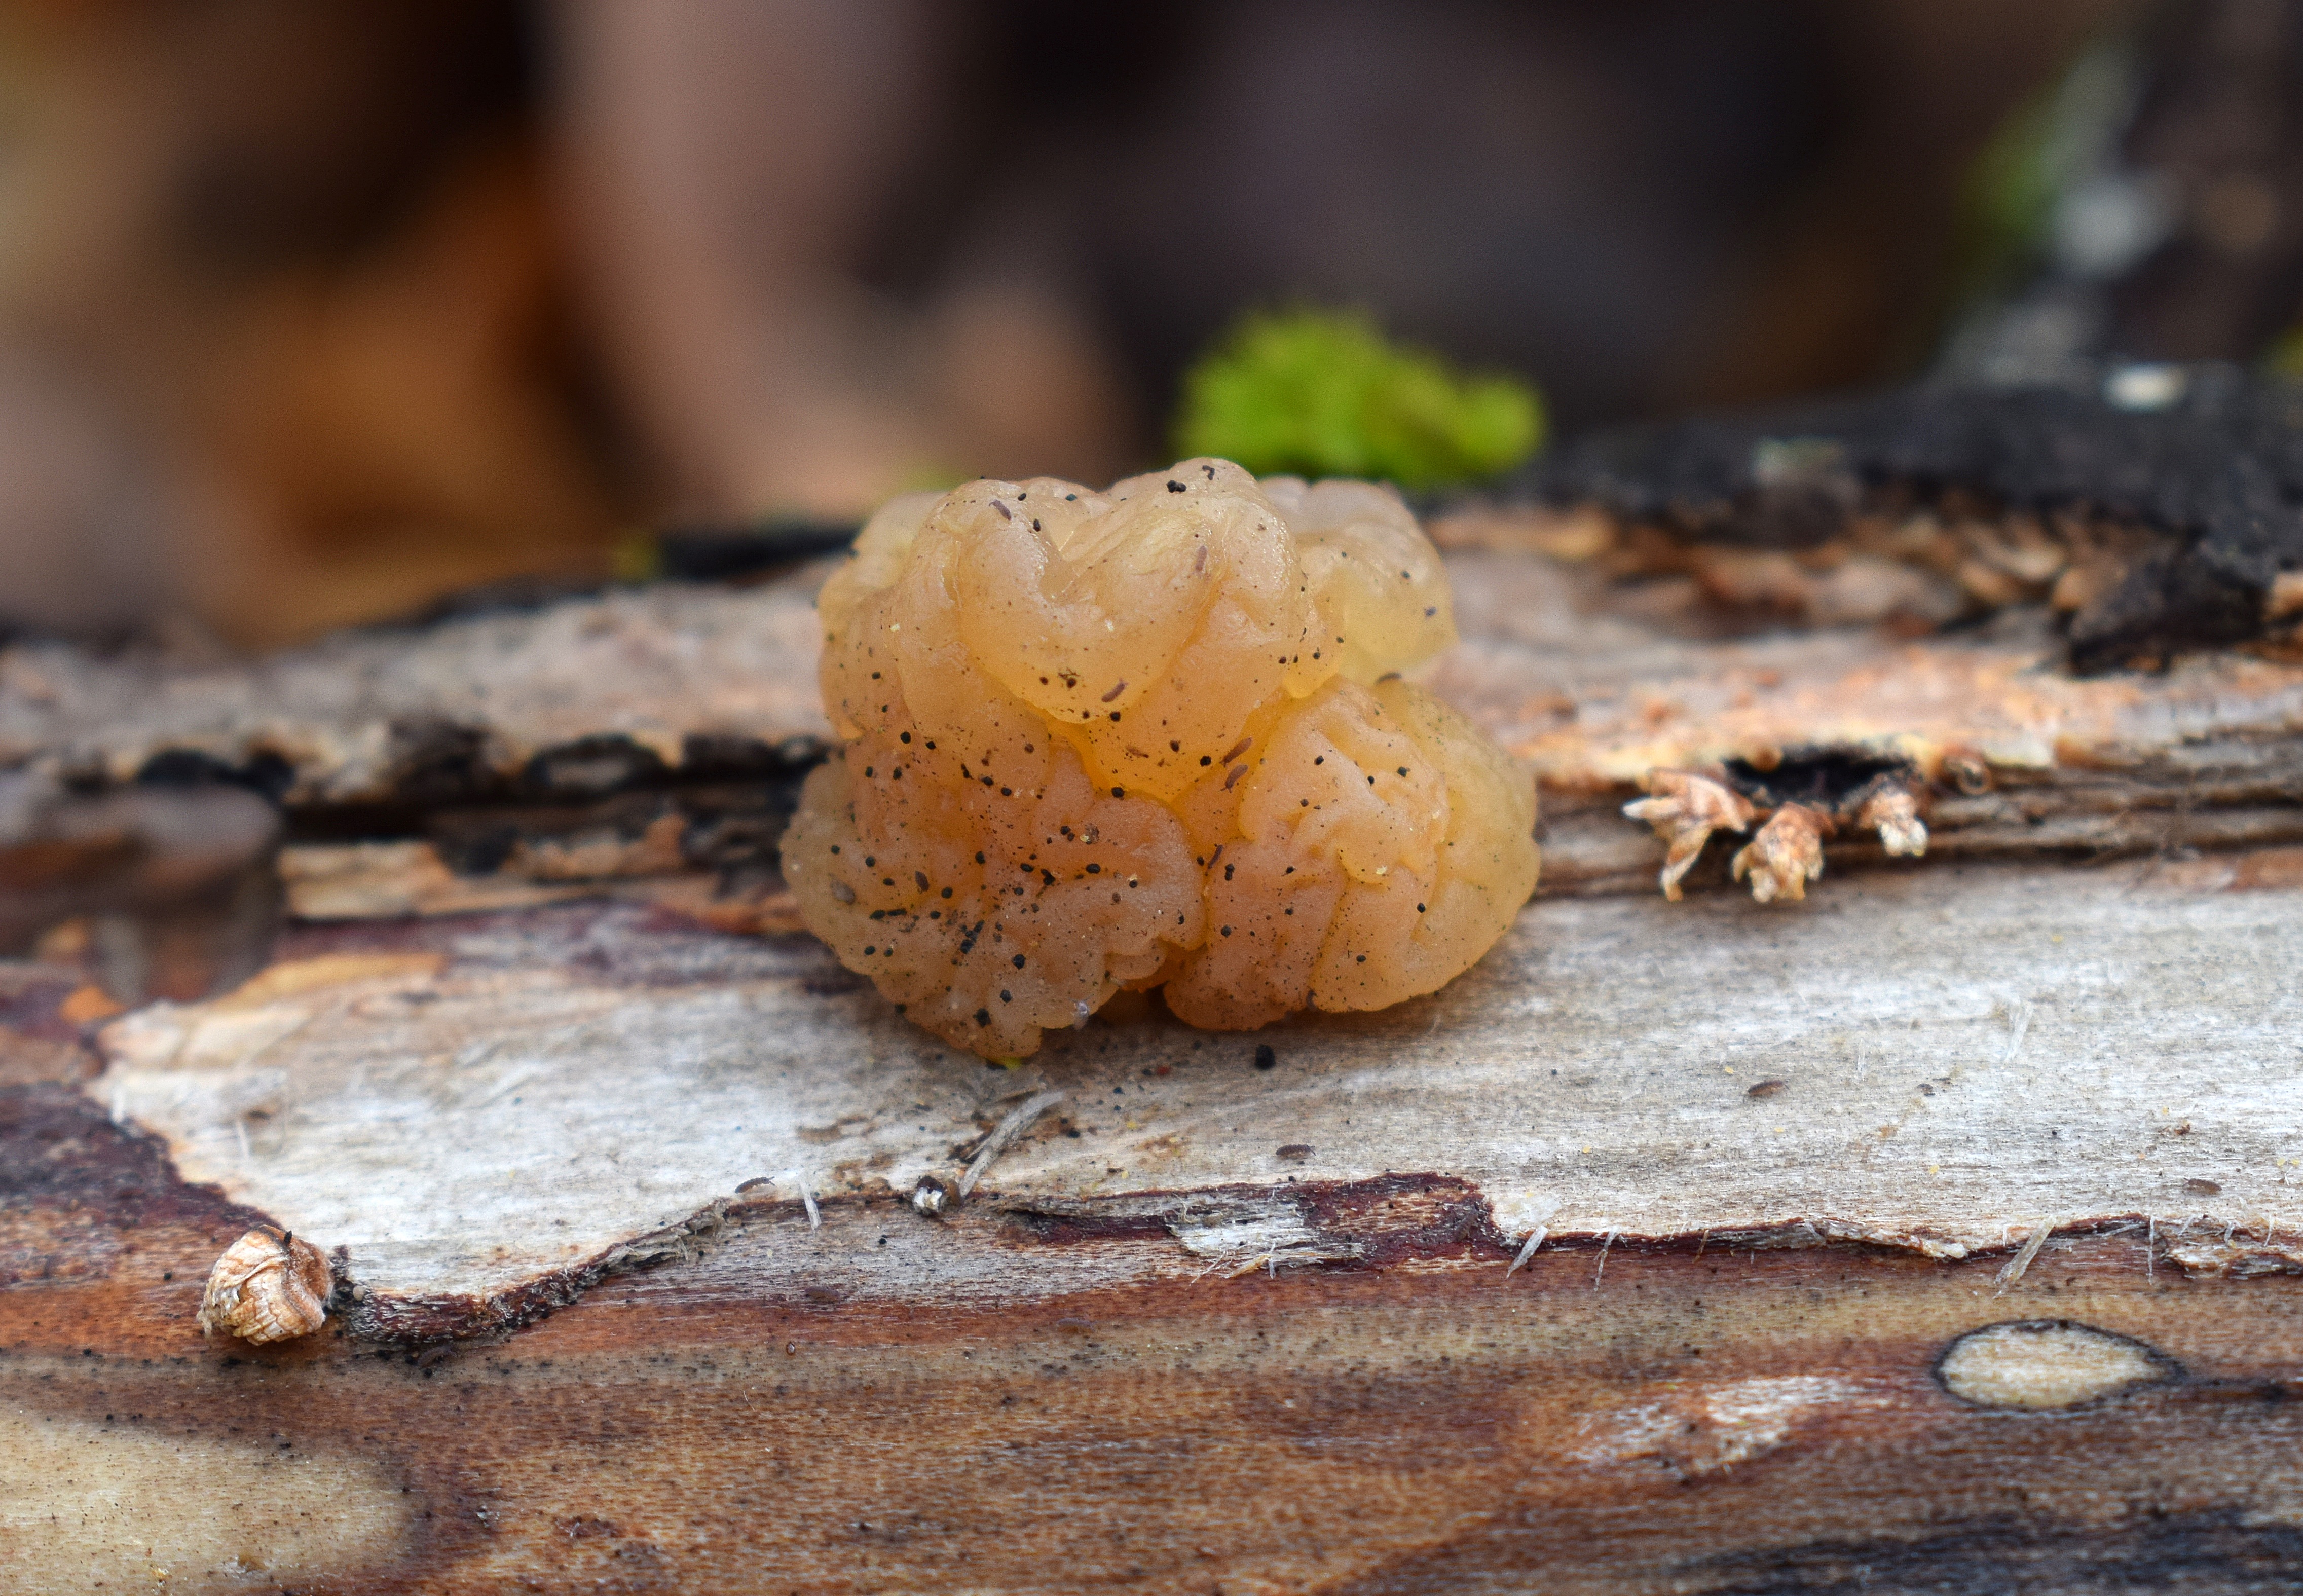
tree, nature, forest, plant, wood, leaf, flower, orange, autumn, brown, soil, mushroom, flora, season, fauna, close up, fungus, woods, fungi, unusual, macro photography, fallen log, jelly fungus